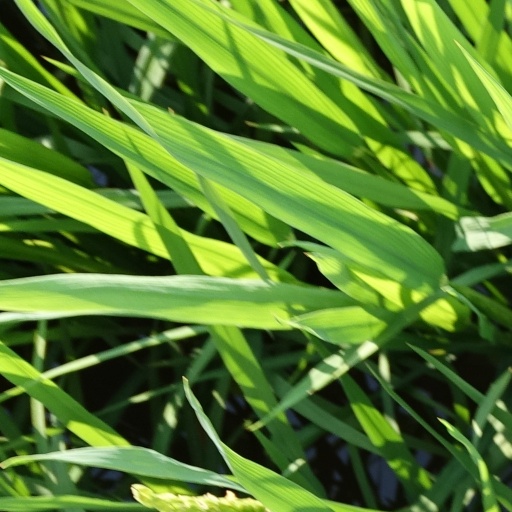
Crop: rice